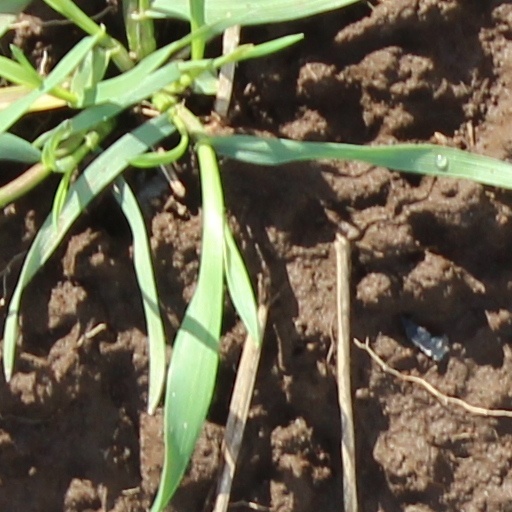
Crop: wheat